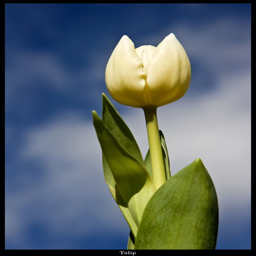
a tulip to me screams holiday !